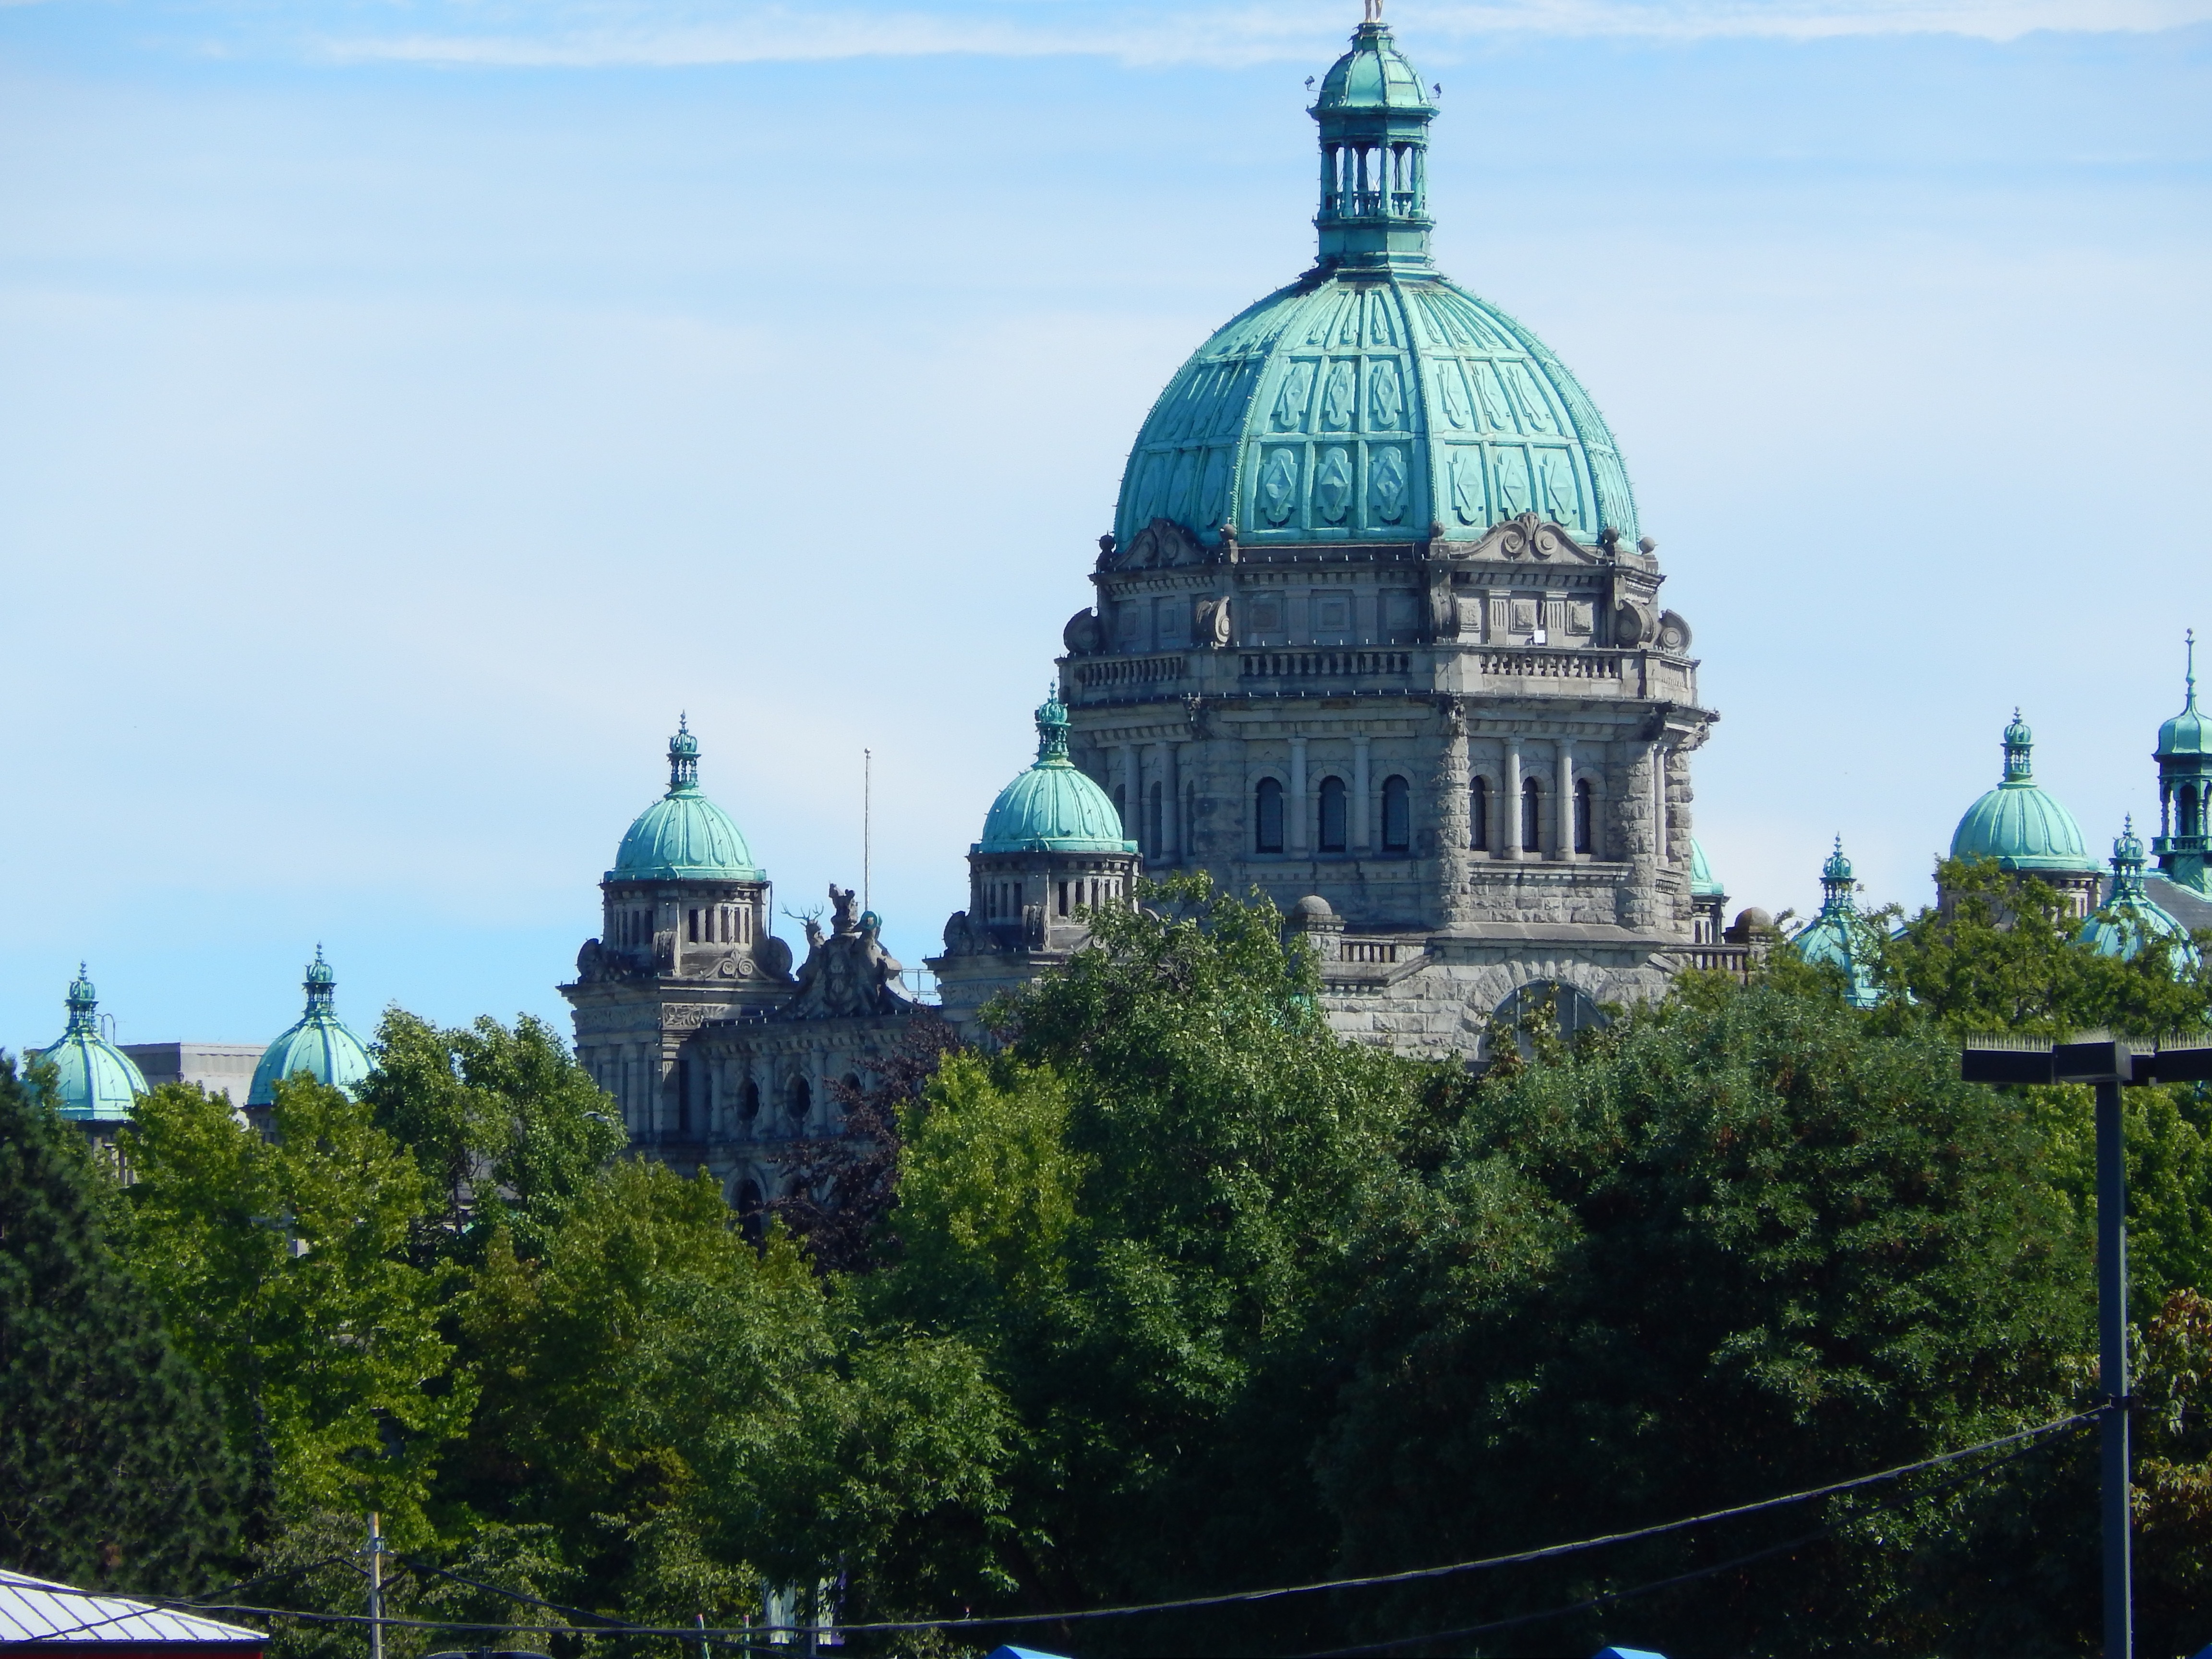
architecture, building, travel, tower, scenic, landmark, harbor, cathedral, tourism, place of worship, canada, british, government, victoria, dome, bc, columbia, tours